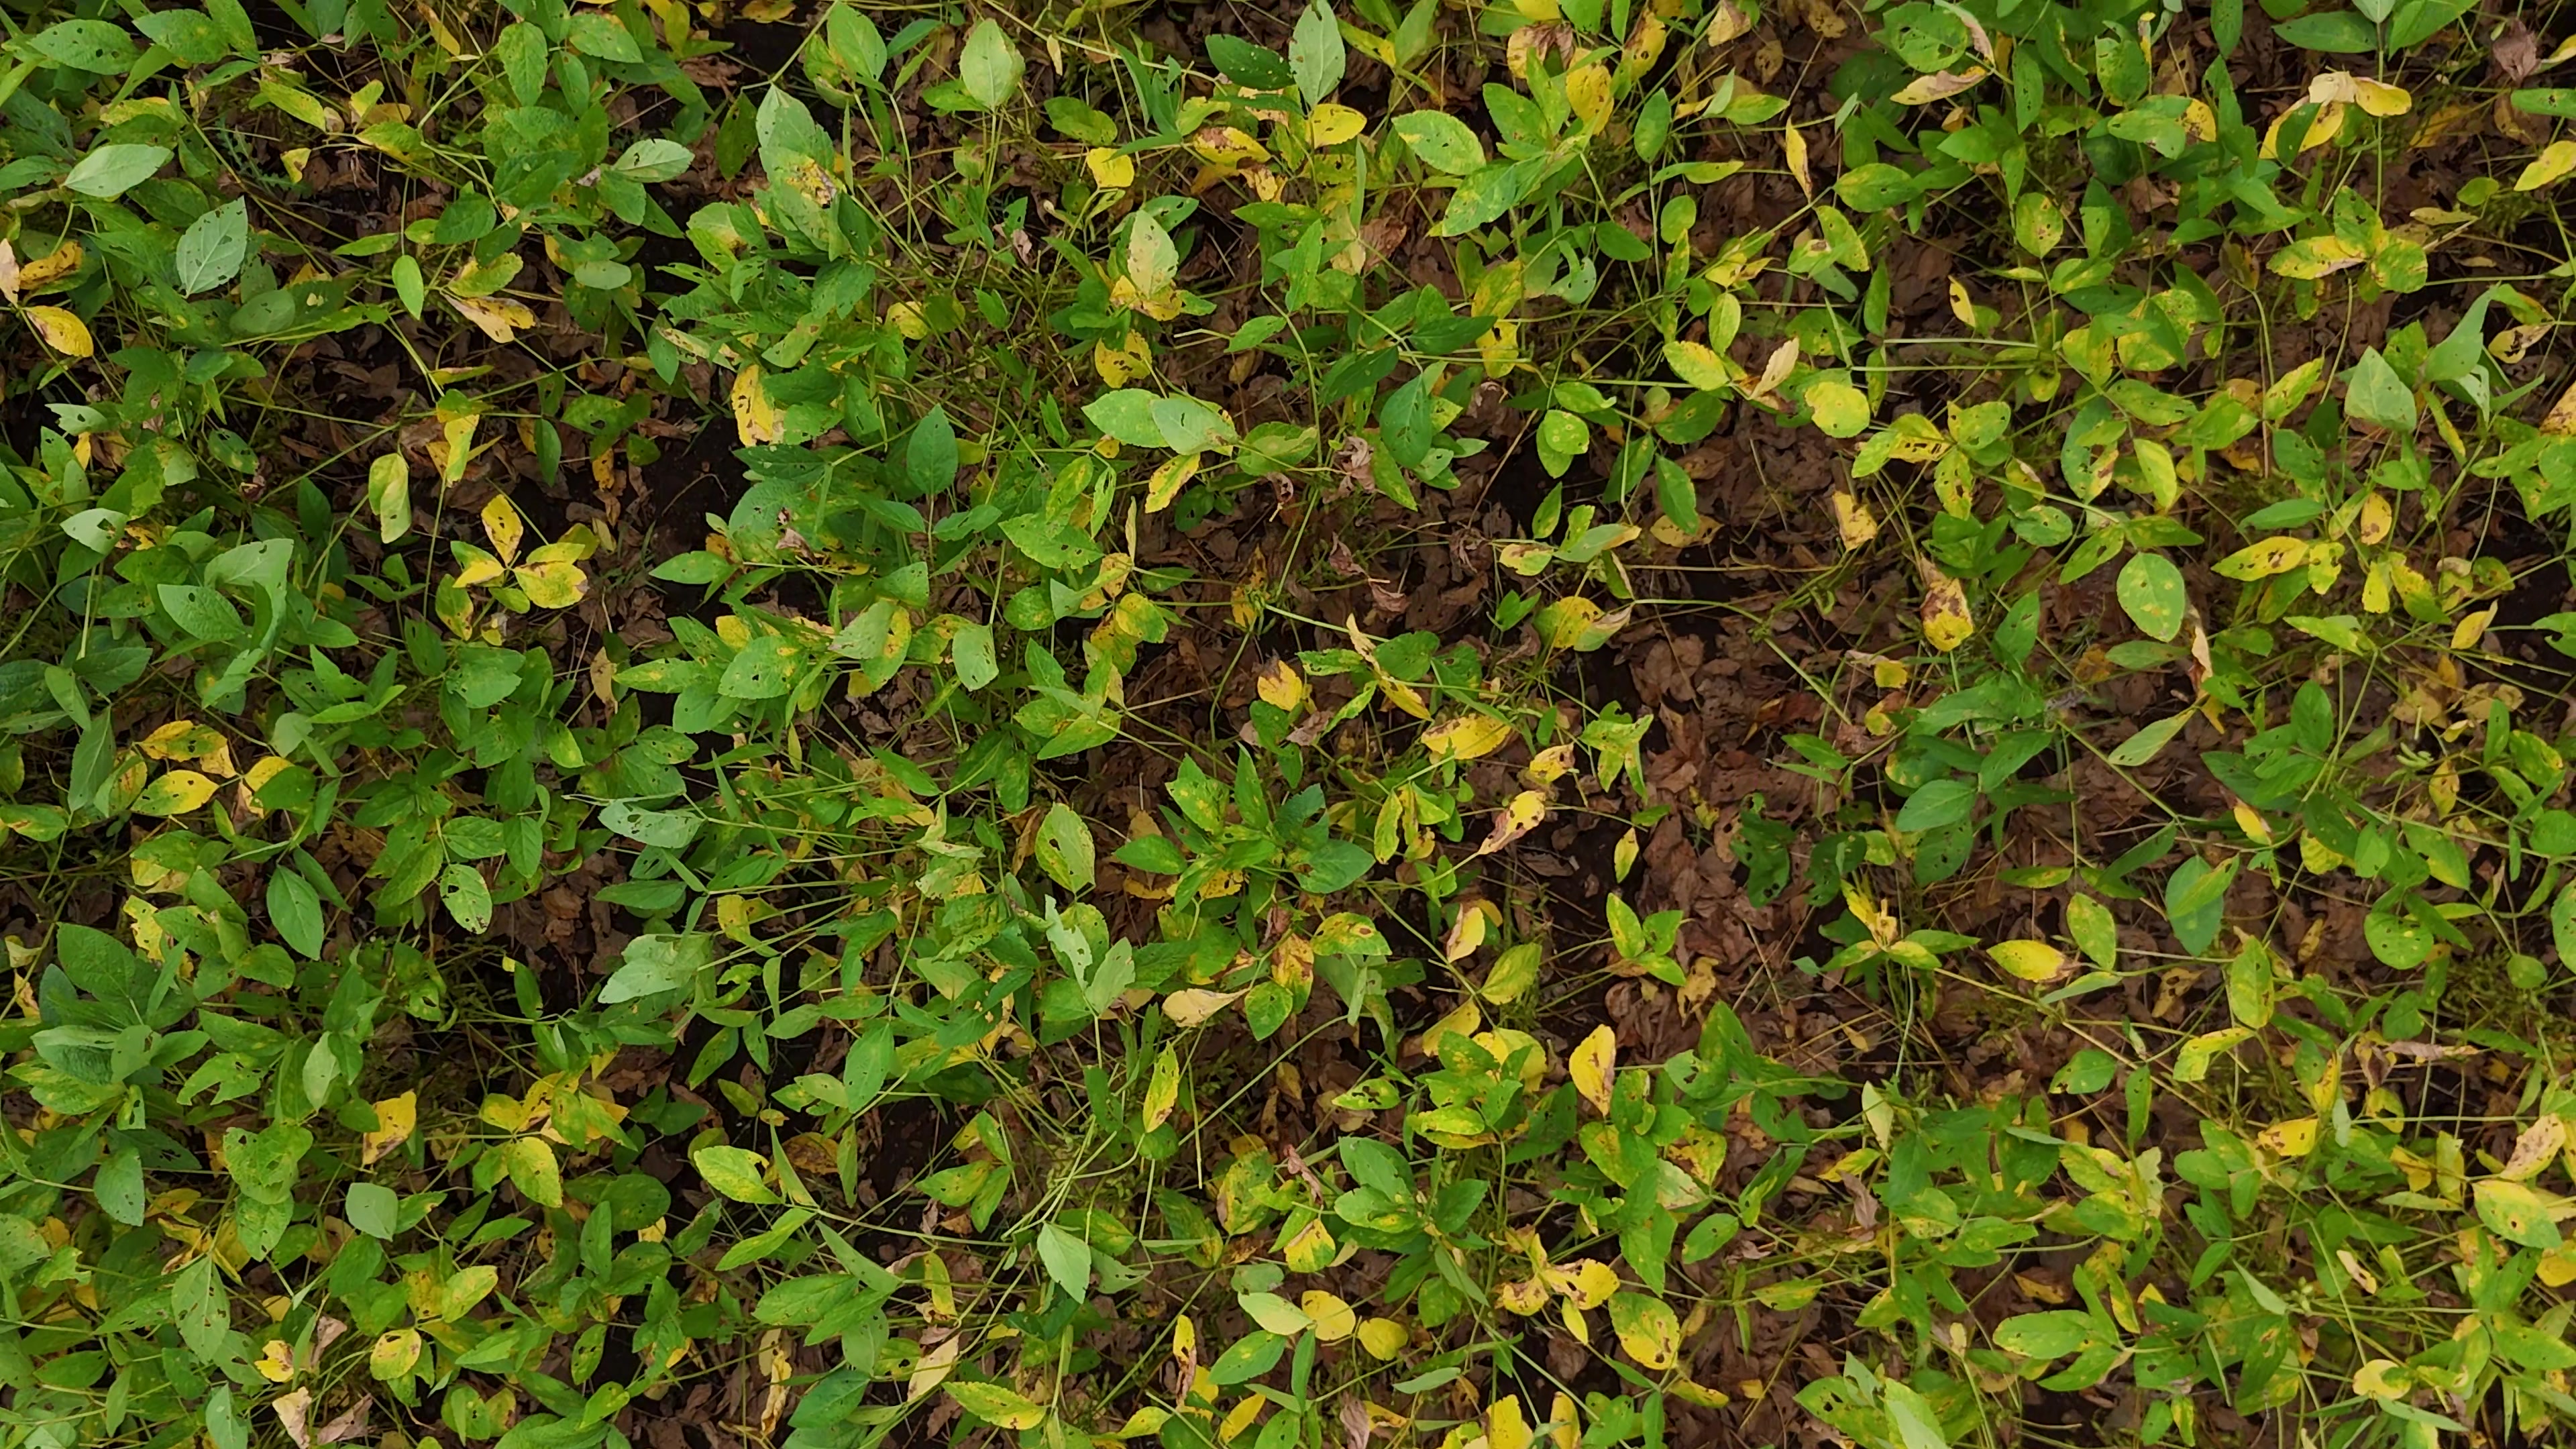
Label: Rust